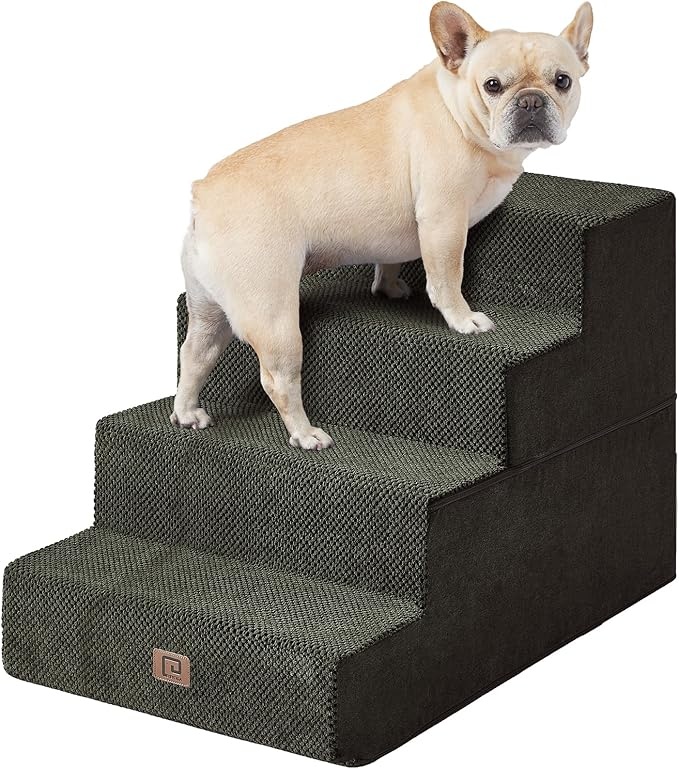
EHEYCIGA Dog Stairs for Bed 20" H, 4-Step Extra Wide Dog Steps for High Bed, Pet Steps for Small Dogs and Cats, Non-Slip Balanced Pet Ramp Indoor, Olive Green
Brand: EHEYCIGA
About This MULTI-SCENE USAGE - EHEYCIGA foam dog stair is designed to fit against the edge of a bed, sofa, or other furniture, allowing your pet to climb up and down comfortably. It's a portable dog step suitable for small and medium dogs. MULTIPLE STEP SIZES - This dog stair comes in 3, 4, and 5-step options. Our 3-step pet stair is ideal for sofas and low beds (up to 18 inches high), while the 5-step version is better suited for higher beds (up to 27 inches). If your bed is of medium height (up to 23 inches), please select the 4-step one. STEADY & FOLDABE: With a 30D high density foam and eco-friendly support board, this dog stair offers enhanced stability. It can also be folded into a basic dog bed for your furry puppy to sleep. EASY TO CLEAN - The dog step features a removable and washable cover, which can be cleaned by hand or in the washing machine. This saves you time and makes cleaning incredibly convenient. CARE INSTRUCTION - After removing the foam from the compression bag, please allow 24-48 hours for the foam to fully expand before use. Please note that the inner foam is not washable. Overview Brand : EHEYCIGA Material : Fleece Color : Olive Green Assembly Required : Yes Number of Layers : 4
Category: Animals & Pet Supplies > Pet Supplies > Pet Steps & Ramps